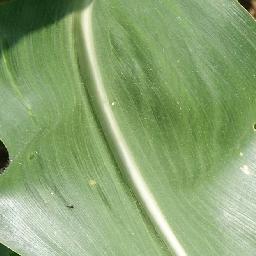
Label: Corn_(Maize)___Healthy